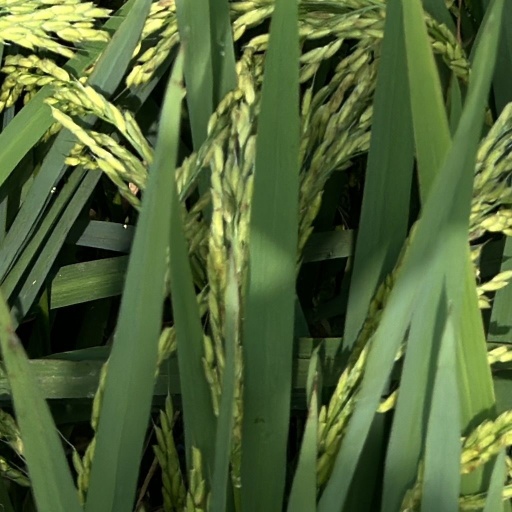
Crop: rice